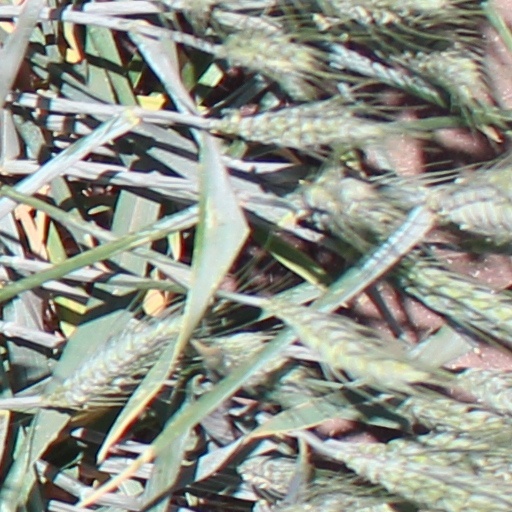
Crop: wheat